Willem Coertzen

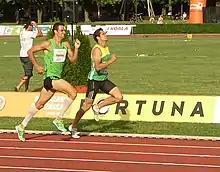
Willem Coertzen (right) and Romain Barras in finish of 1500m run at the 2011 TNT – Fortuna Meeting in Kladno

The following May he completed two decathlons: he set a new South African record in the event with a score of 7907 points for third place at the Multistars meeting in Desenzano del Garda. Although he was eleventh at the 2009 Hypo-Meeting in Götzis later that month, he improved his record further with a total of 8054 points, clearing the 8000-point mark for the first time in his career. He was selected to represent his country at the 2009 World Championships in Athletics and he significantly improved upon his past marks. Reflecting upon his performance of 8146 points in the men's decathlon in Berlin, he said: "Six personal bests out of 10 events, 14th in the world, and a new national record - who could be unhappy with that?". One of these personal bests was in the pole vault, which he achieved after an incident where his pole snapped in three places during a jump.